NityaPurana

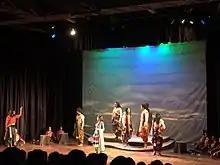
Nityapurana 87th stage on Dhaka

NityaPurana is a play by Masum Reza. The play is set on Baily Road Mohila Samity Manch, as are Reza's other plays, "Birsha Kabbo", "Aroj Coritamritya", "Shamukbash", "Jol Balika" (2004), "Baghal" (2004), "Surgaon" (2017), "Kuhokjal" (2014). Most of this play premiered at Baily Road Mohila Samity Manch and Shilpakala Academy.